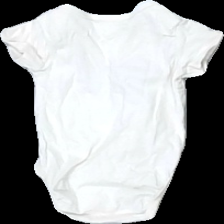
View: back
Type: Top
Category: Children
Brand: H&M
Colors: White, Black
Material: 100% cotton
Pattern: Other
Cut: Regular
Size: 56
Season: All
Stains: Major
Damage location: top right
Damage 2 location: top center
Damage 3 location: middle right
Price range: <50
Recommended usage: Export
Description: vit body med text fram, missfärgad
Comment: missfärgad